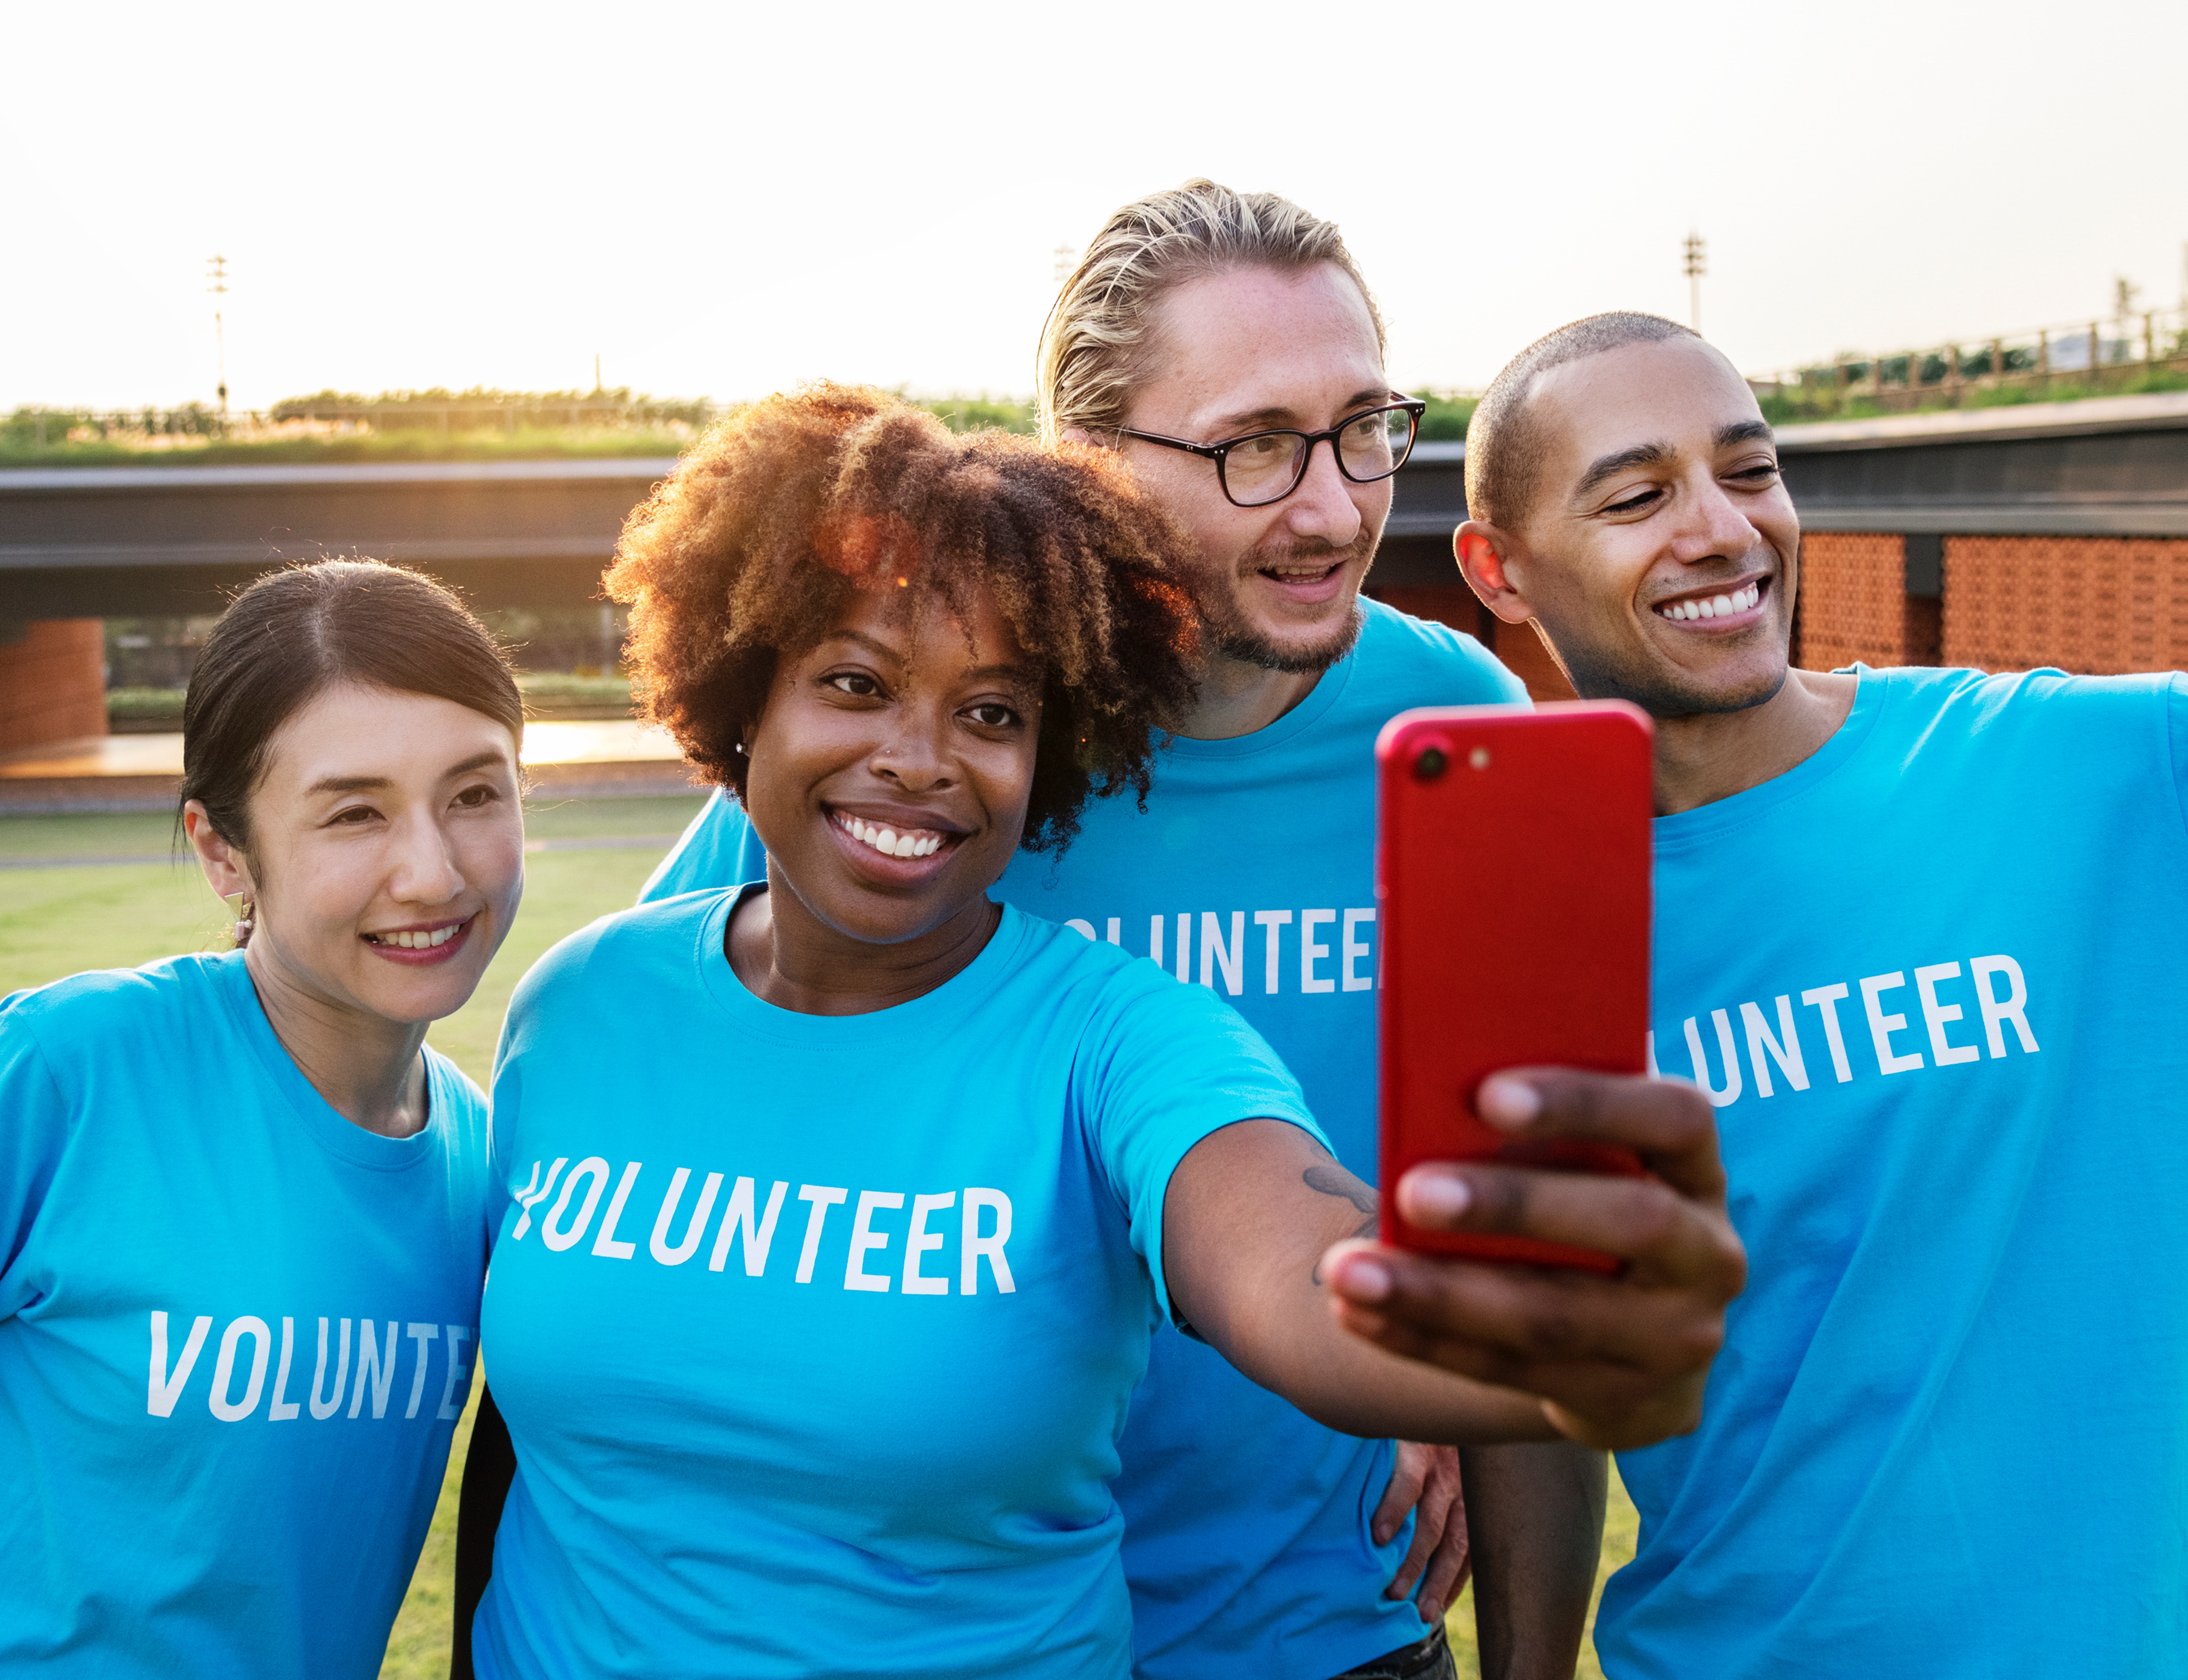
people, youth, community, fun, team, t shirt, summer, leisure, selfie, recreation, vacation, photography, games